Baytown Refinery

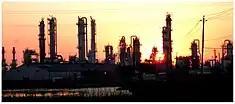
The Baytown Refinery

ExxonMobil's Baytown Refinery is a major oil refinery named after and located in Baytown, Texas. It has capacity of . The site first opened in 1919 and was originally operated by the Humble Oil Company. Today, it is the largest employer in the city. The plant has been expanded over the year to of land next to the Houston Ship Channel.